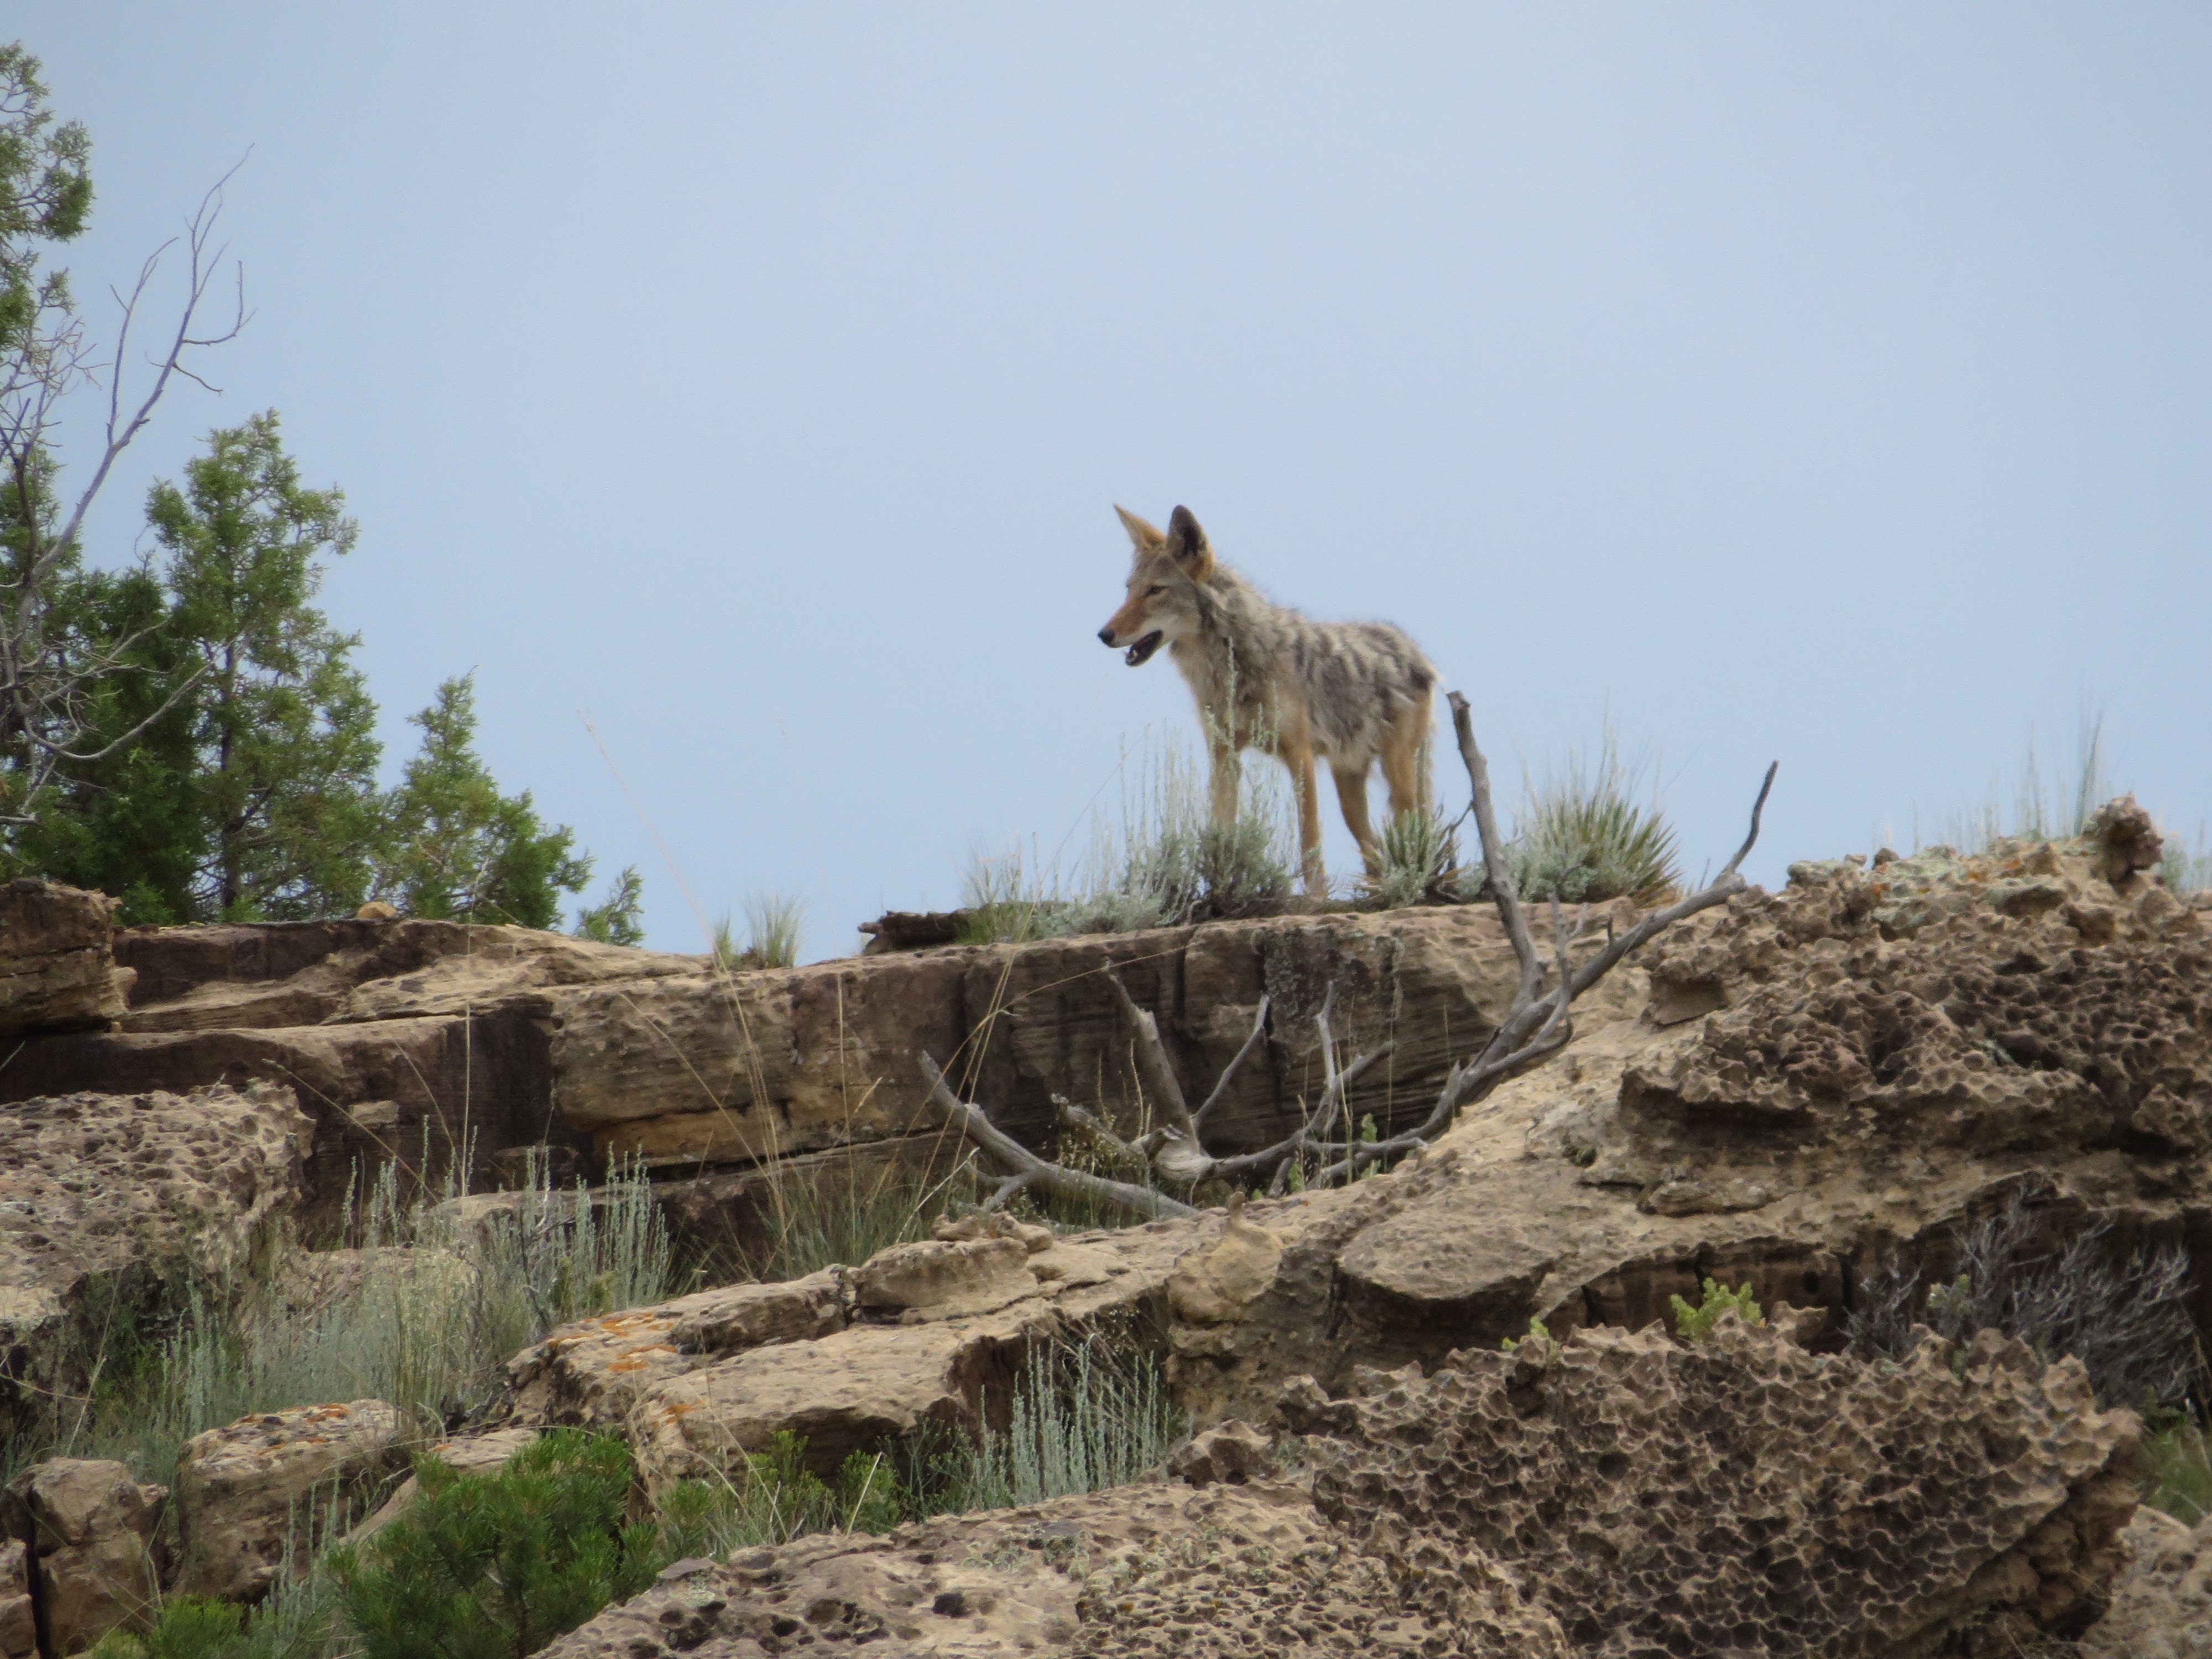
desert, adventure, wildlife, zoo, natural, coyote, fauna, savanna, donkey, colorado, safari, pack animal